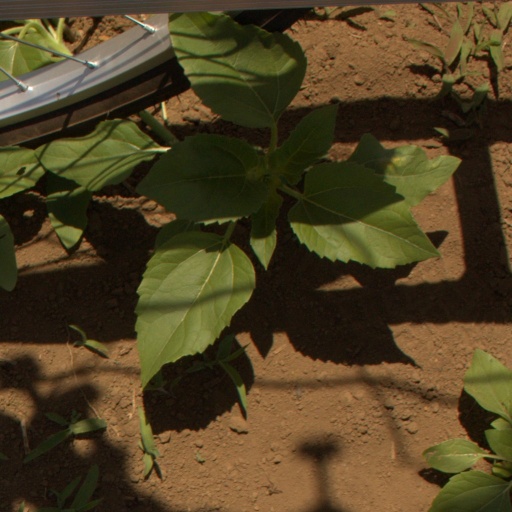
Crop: Jerusalem artichoke